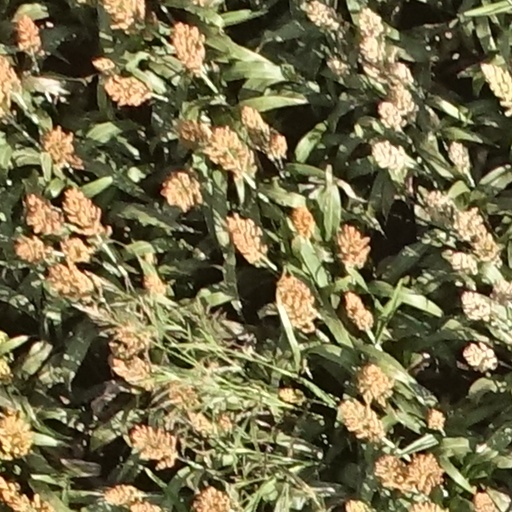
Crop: sorghum